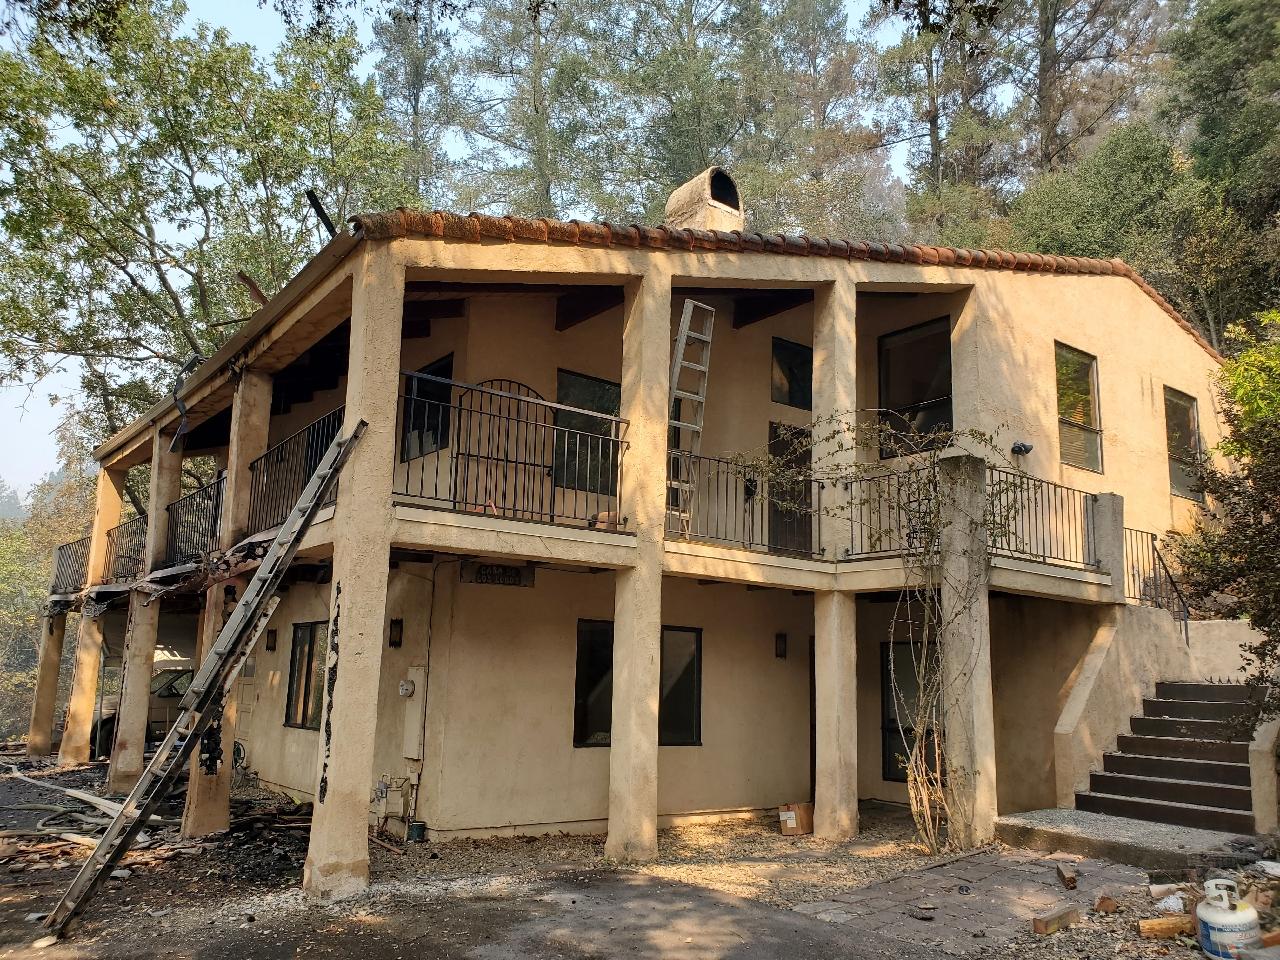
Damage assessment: minor